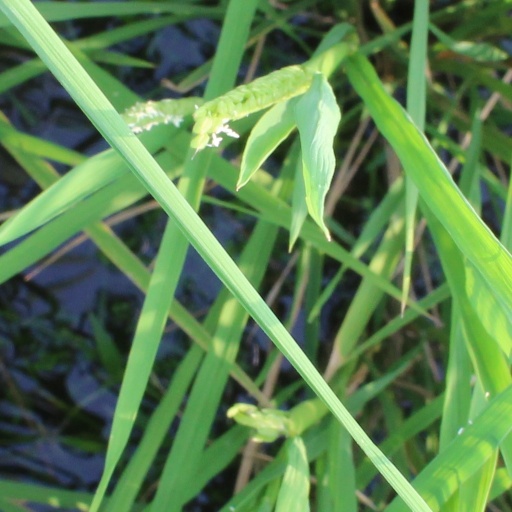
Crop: rice